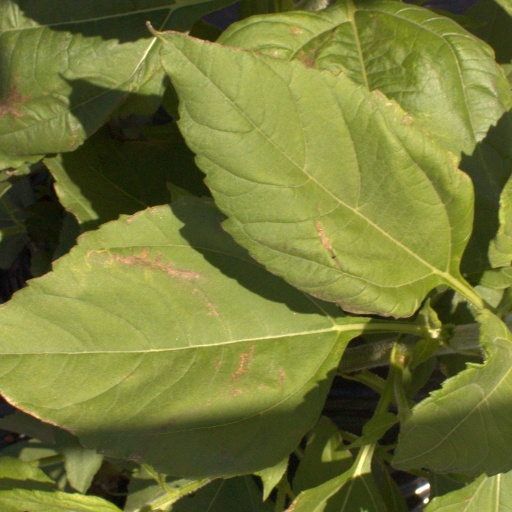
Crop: Jerusalem artichoke